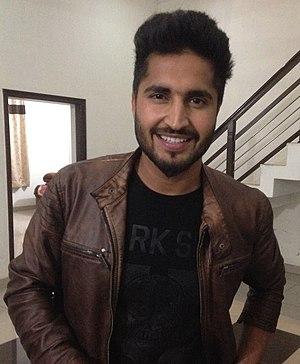
Pollywood est le nom donné à l'industrie régionale du cinéma indien en langue pendjabi dans l'État du Pendjab, principalement basé à Amritsar.